Family Guy season 5

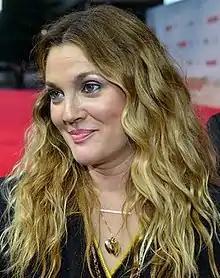
Drew Barrymore provided the voice of Jillian for five episodes in the season.

New recurring characters were also introduced in season five. The character of Jillian Fisher, Brian's new dimwitted girlfriend, was introduced in the episode "Whistle While Your Wife Works". She provided an ironic counterpoint to Brian's intellectualism. Her final character personality was designed to be a stereotypical blonde, "a bulimic cheerleader," and "not the brightest bauble on the tree." Her voice would later play upon the bulimic cheerleader element, with actress Drew Barrymore providing the voice of Jillian in eight episodes, five of which would be in season five. Other guest stars who made multiple appearances as recurring characters from previous seasons were Carrie Fisher as Peter's boss, Angela, and Phyllis Diller as Peter's mother. Seth MacFarlane's sister, Rachael MacFarlane, also made an appearance as Olivia, the child actress, when her character was apparently killed by Stewie in the episode "Chick Cancer".